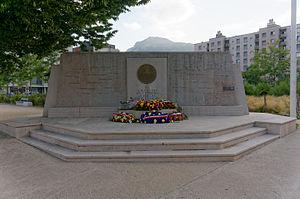
Le mémorial du square des Fusillés à Grenoble fleuri après la commémoration du 70eme anniversaire.
L’histoire de Grenoble couvre plus de 2 000 ans. À l'époque gallo-romaine, le bourg gaulois porte le nom de Cularo puis de Gratianopolis et voit son importance accrue lorsque les Comtes d’Albon la choisissent au début du XIᵉ siècle comme capitale de leur principauté, le Dauphiné. Avec ce nouveau statut, puis trois siècles plus tard l'annexion du Dauphiné au royaume de France, l'économie de Grenoble s'est développée pour devenir une ville parlementaire et militaire, gardienne de la frontière avec les États de Savoie.
Cet article recense les œuvres d'art dans l'espace public de Grenoble, en France.
Le cours Berriat est une voie de Grenoble.